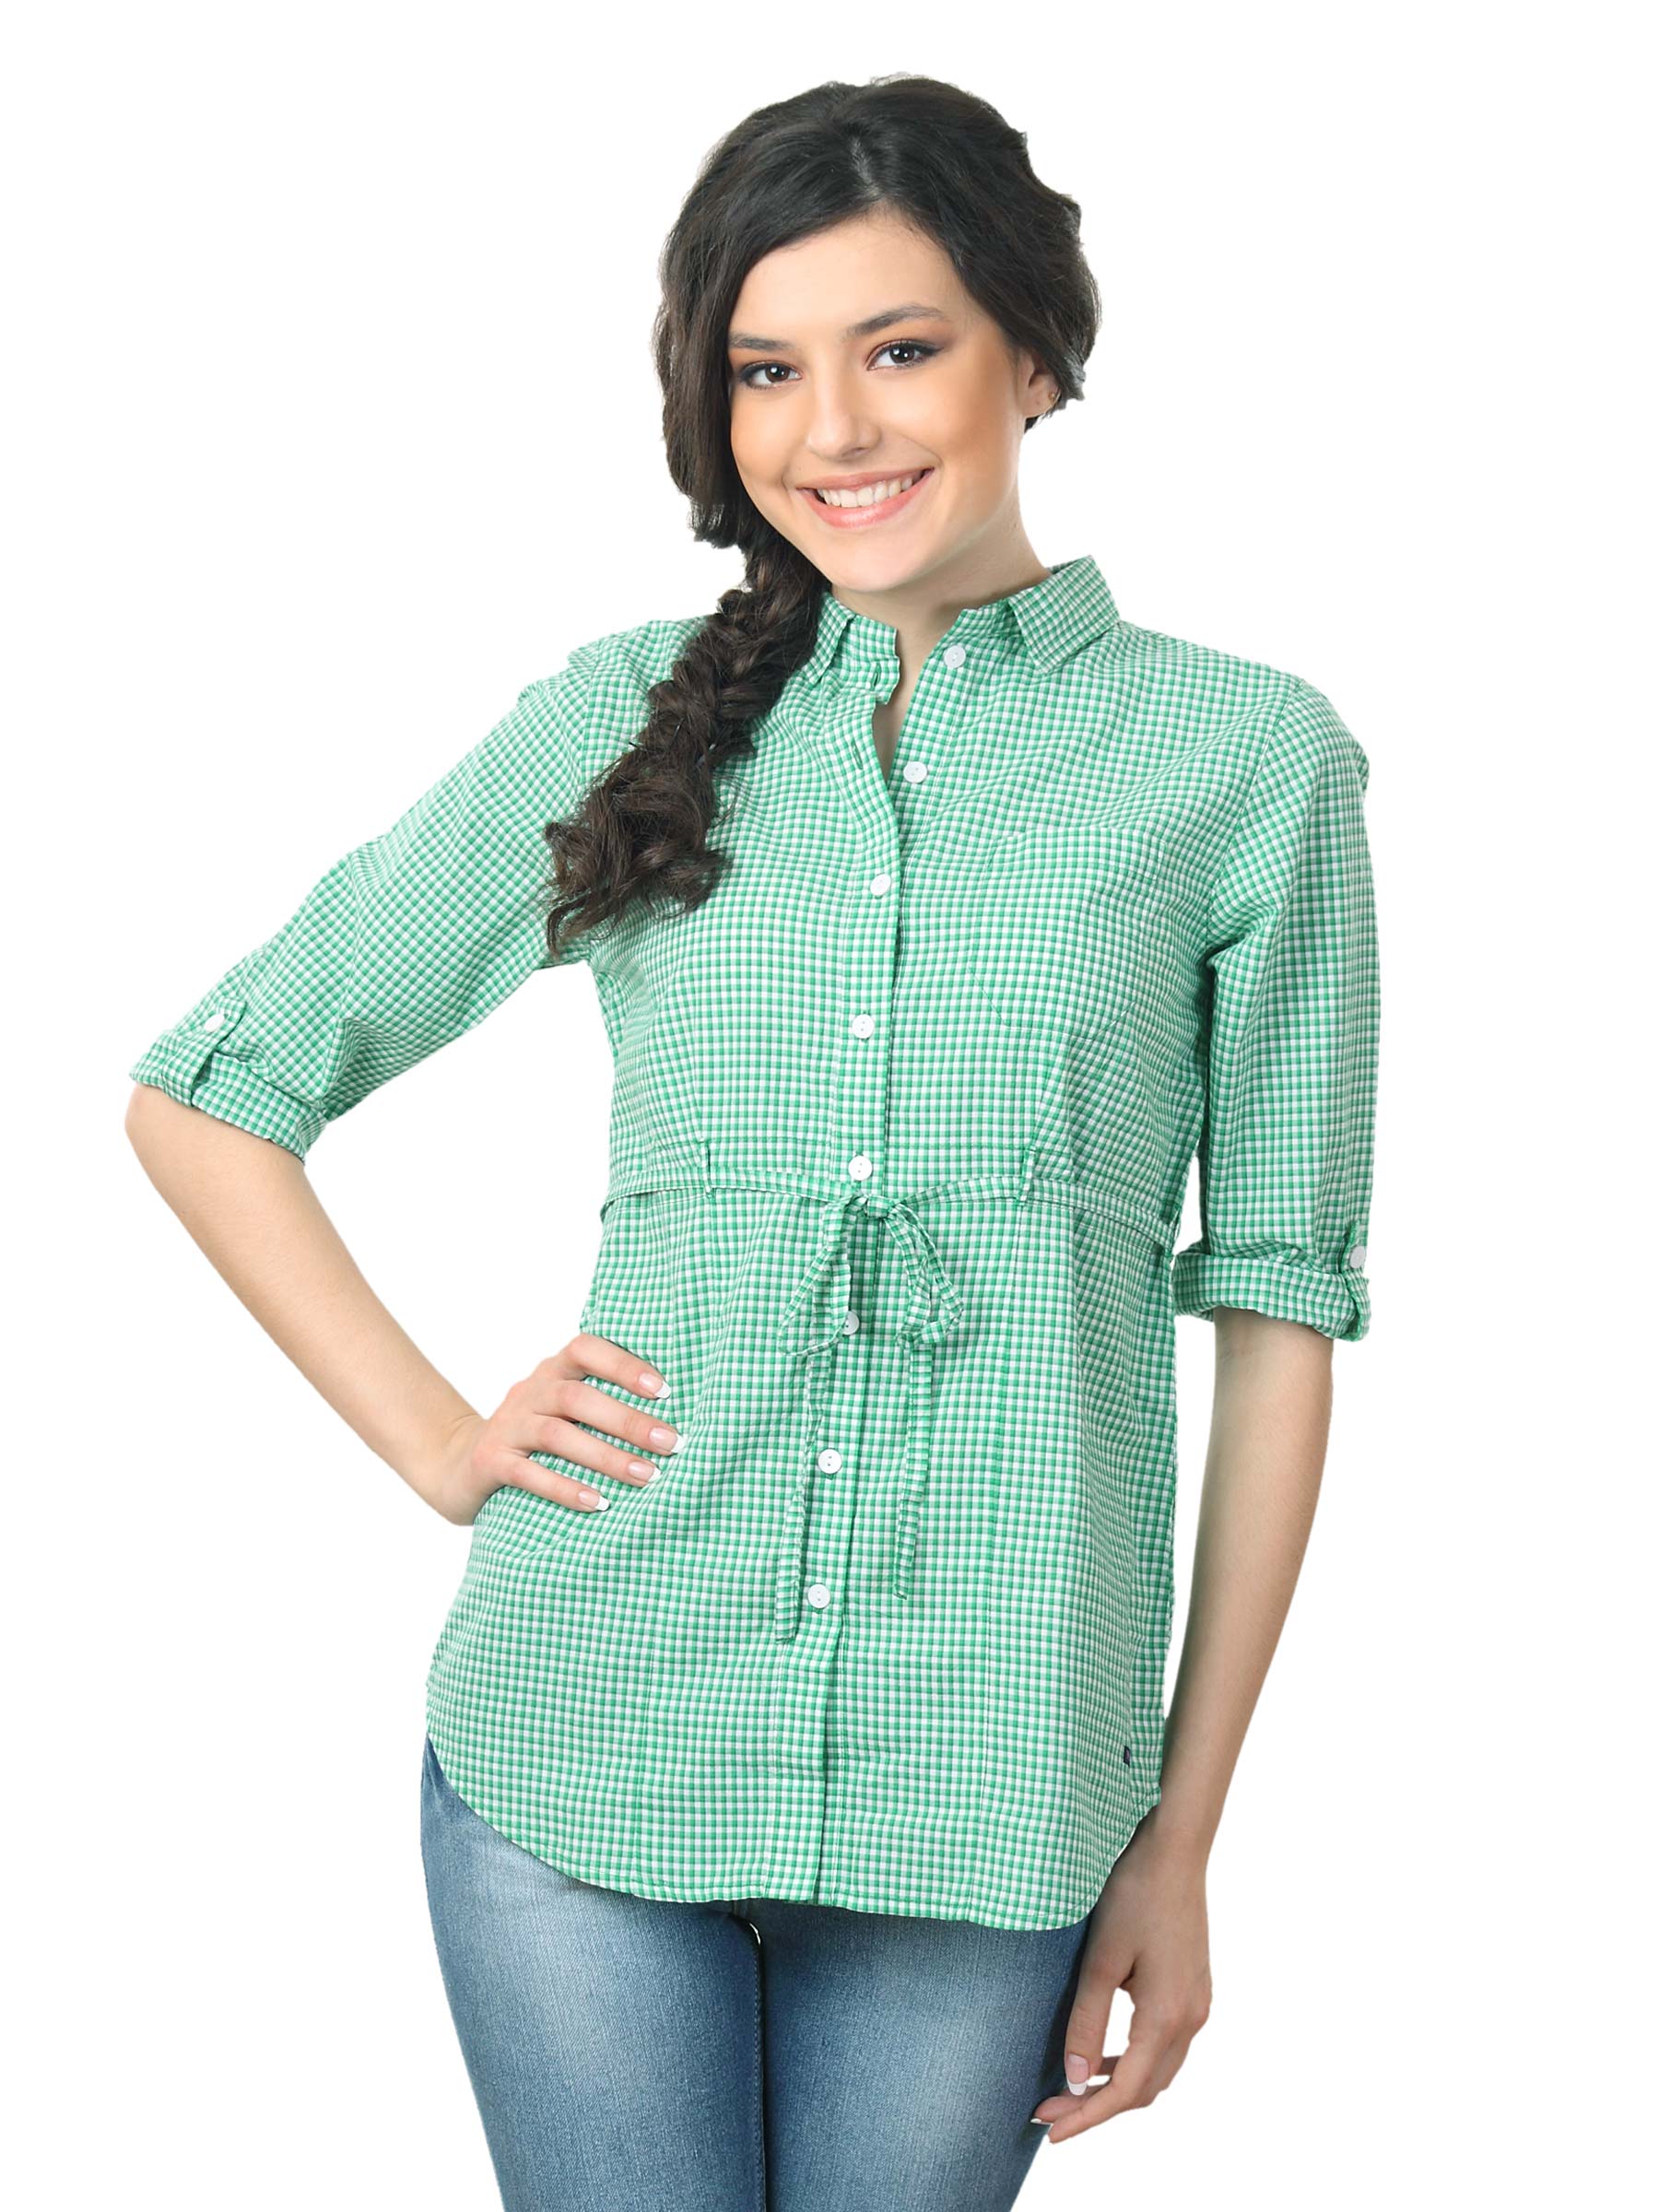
Wrangler Women Green Candy Shirt
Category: Apparel / Topwear / Shirts
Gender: Women
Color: Green
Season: Summer 2012
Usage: Casual